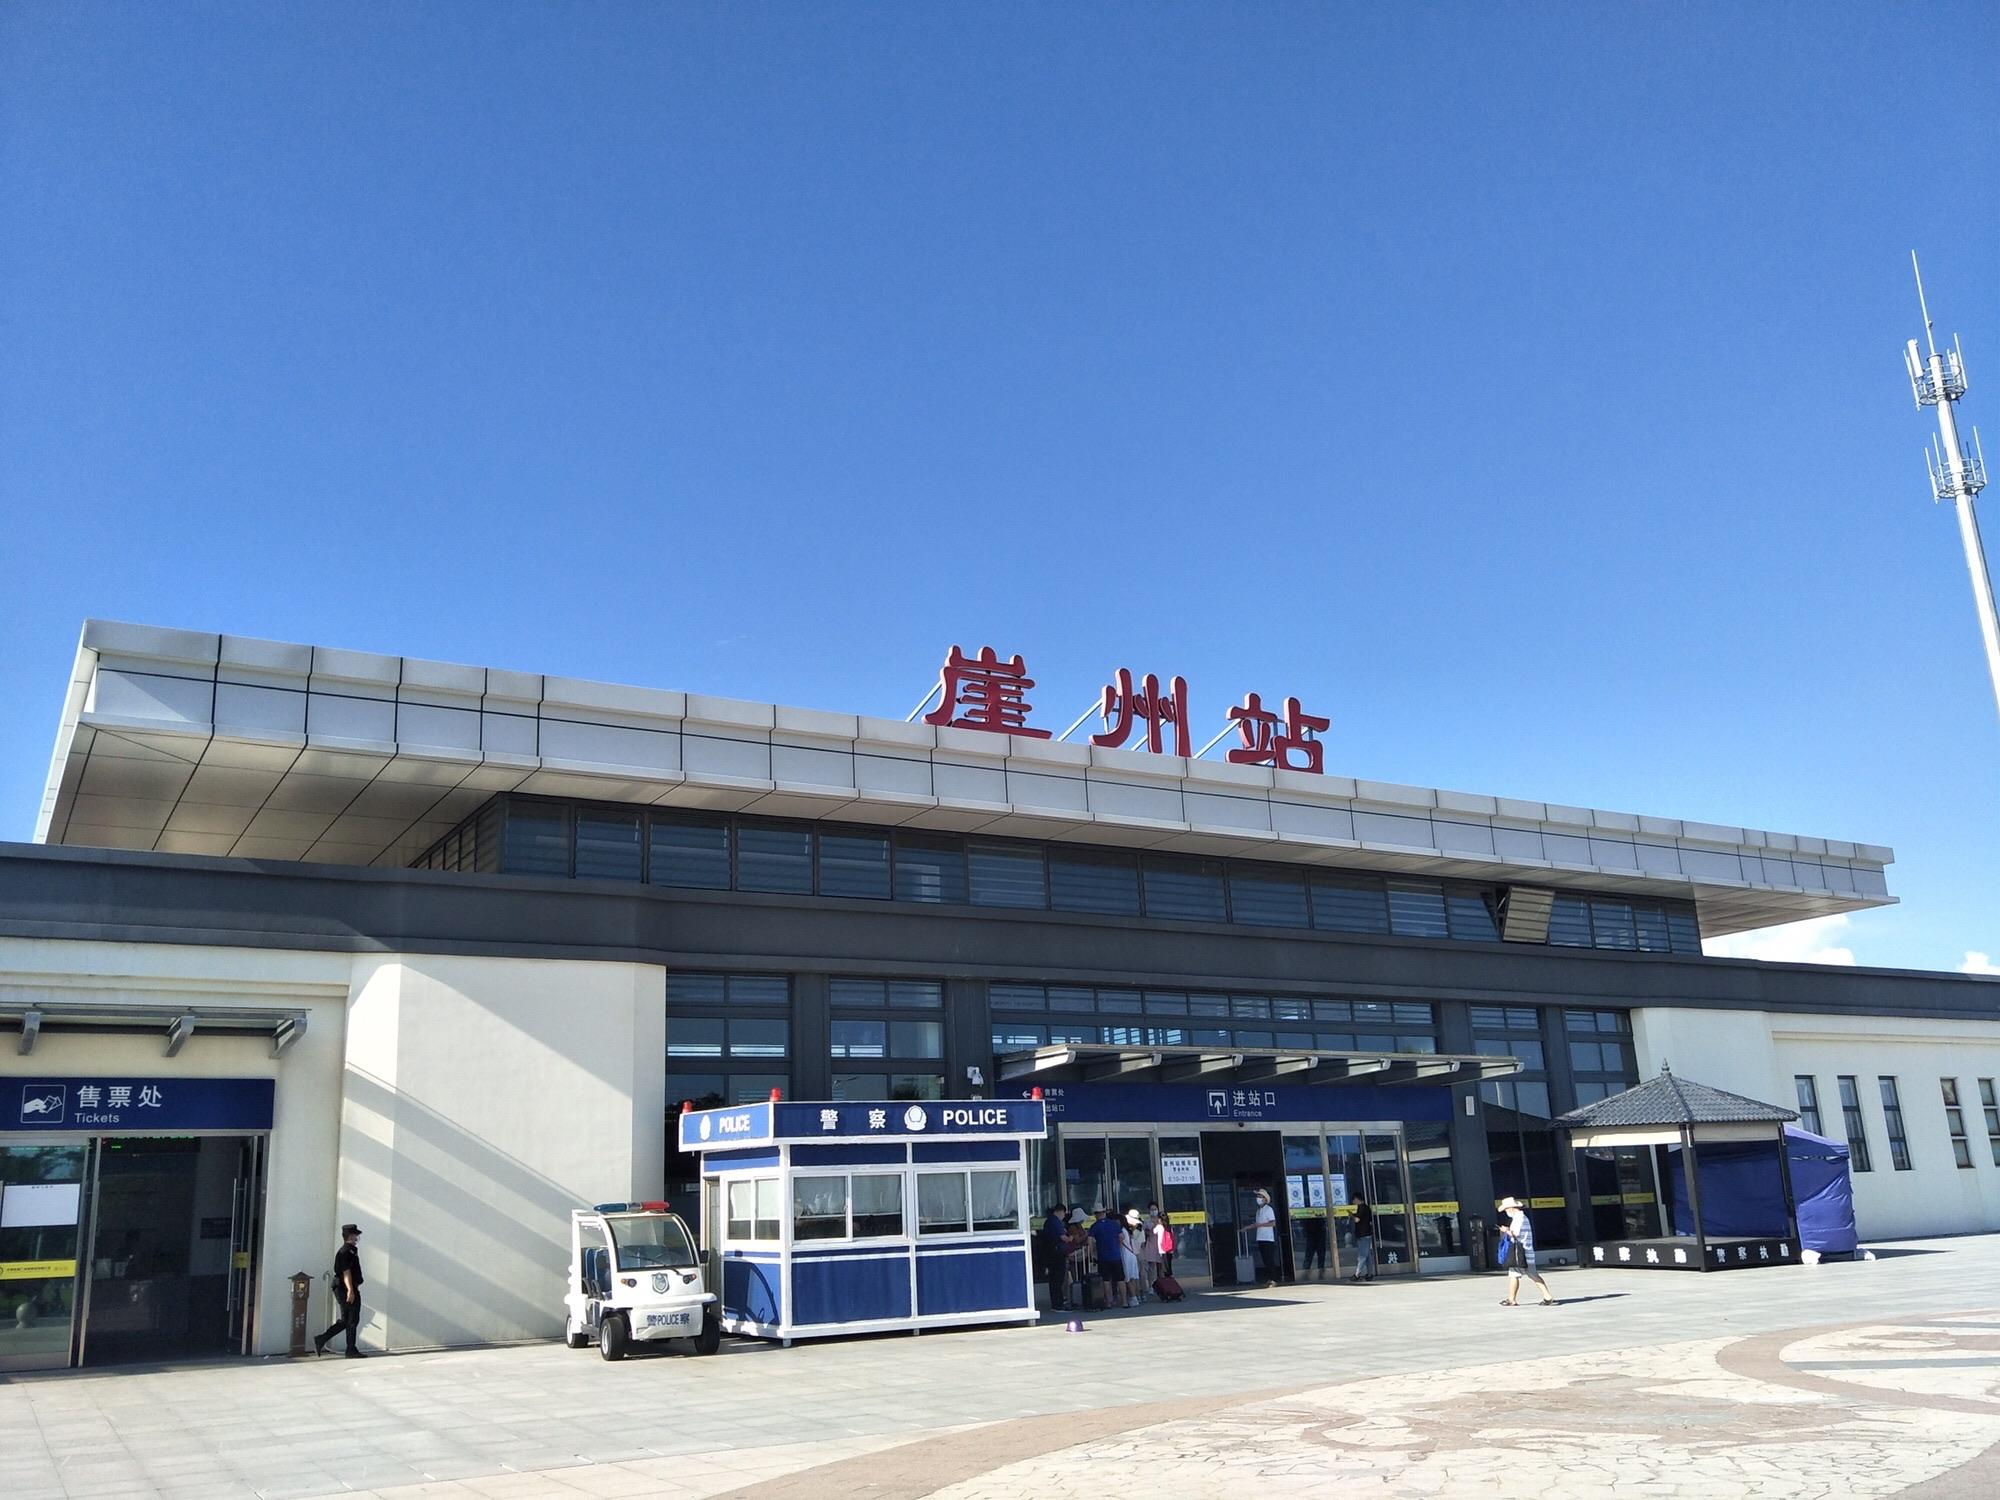
地标名称：崖州站
所在城市：三亚市·崖州区